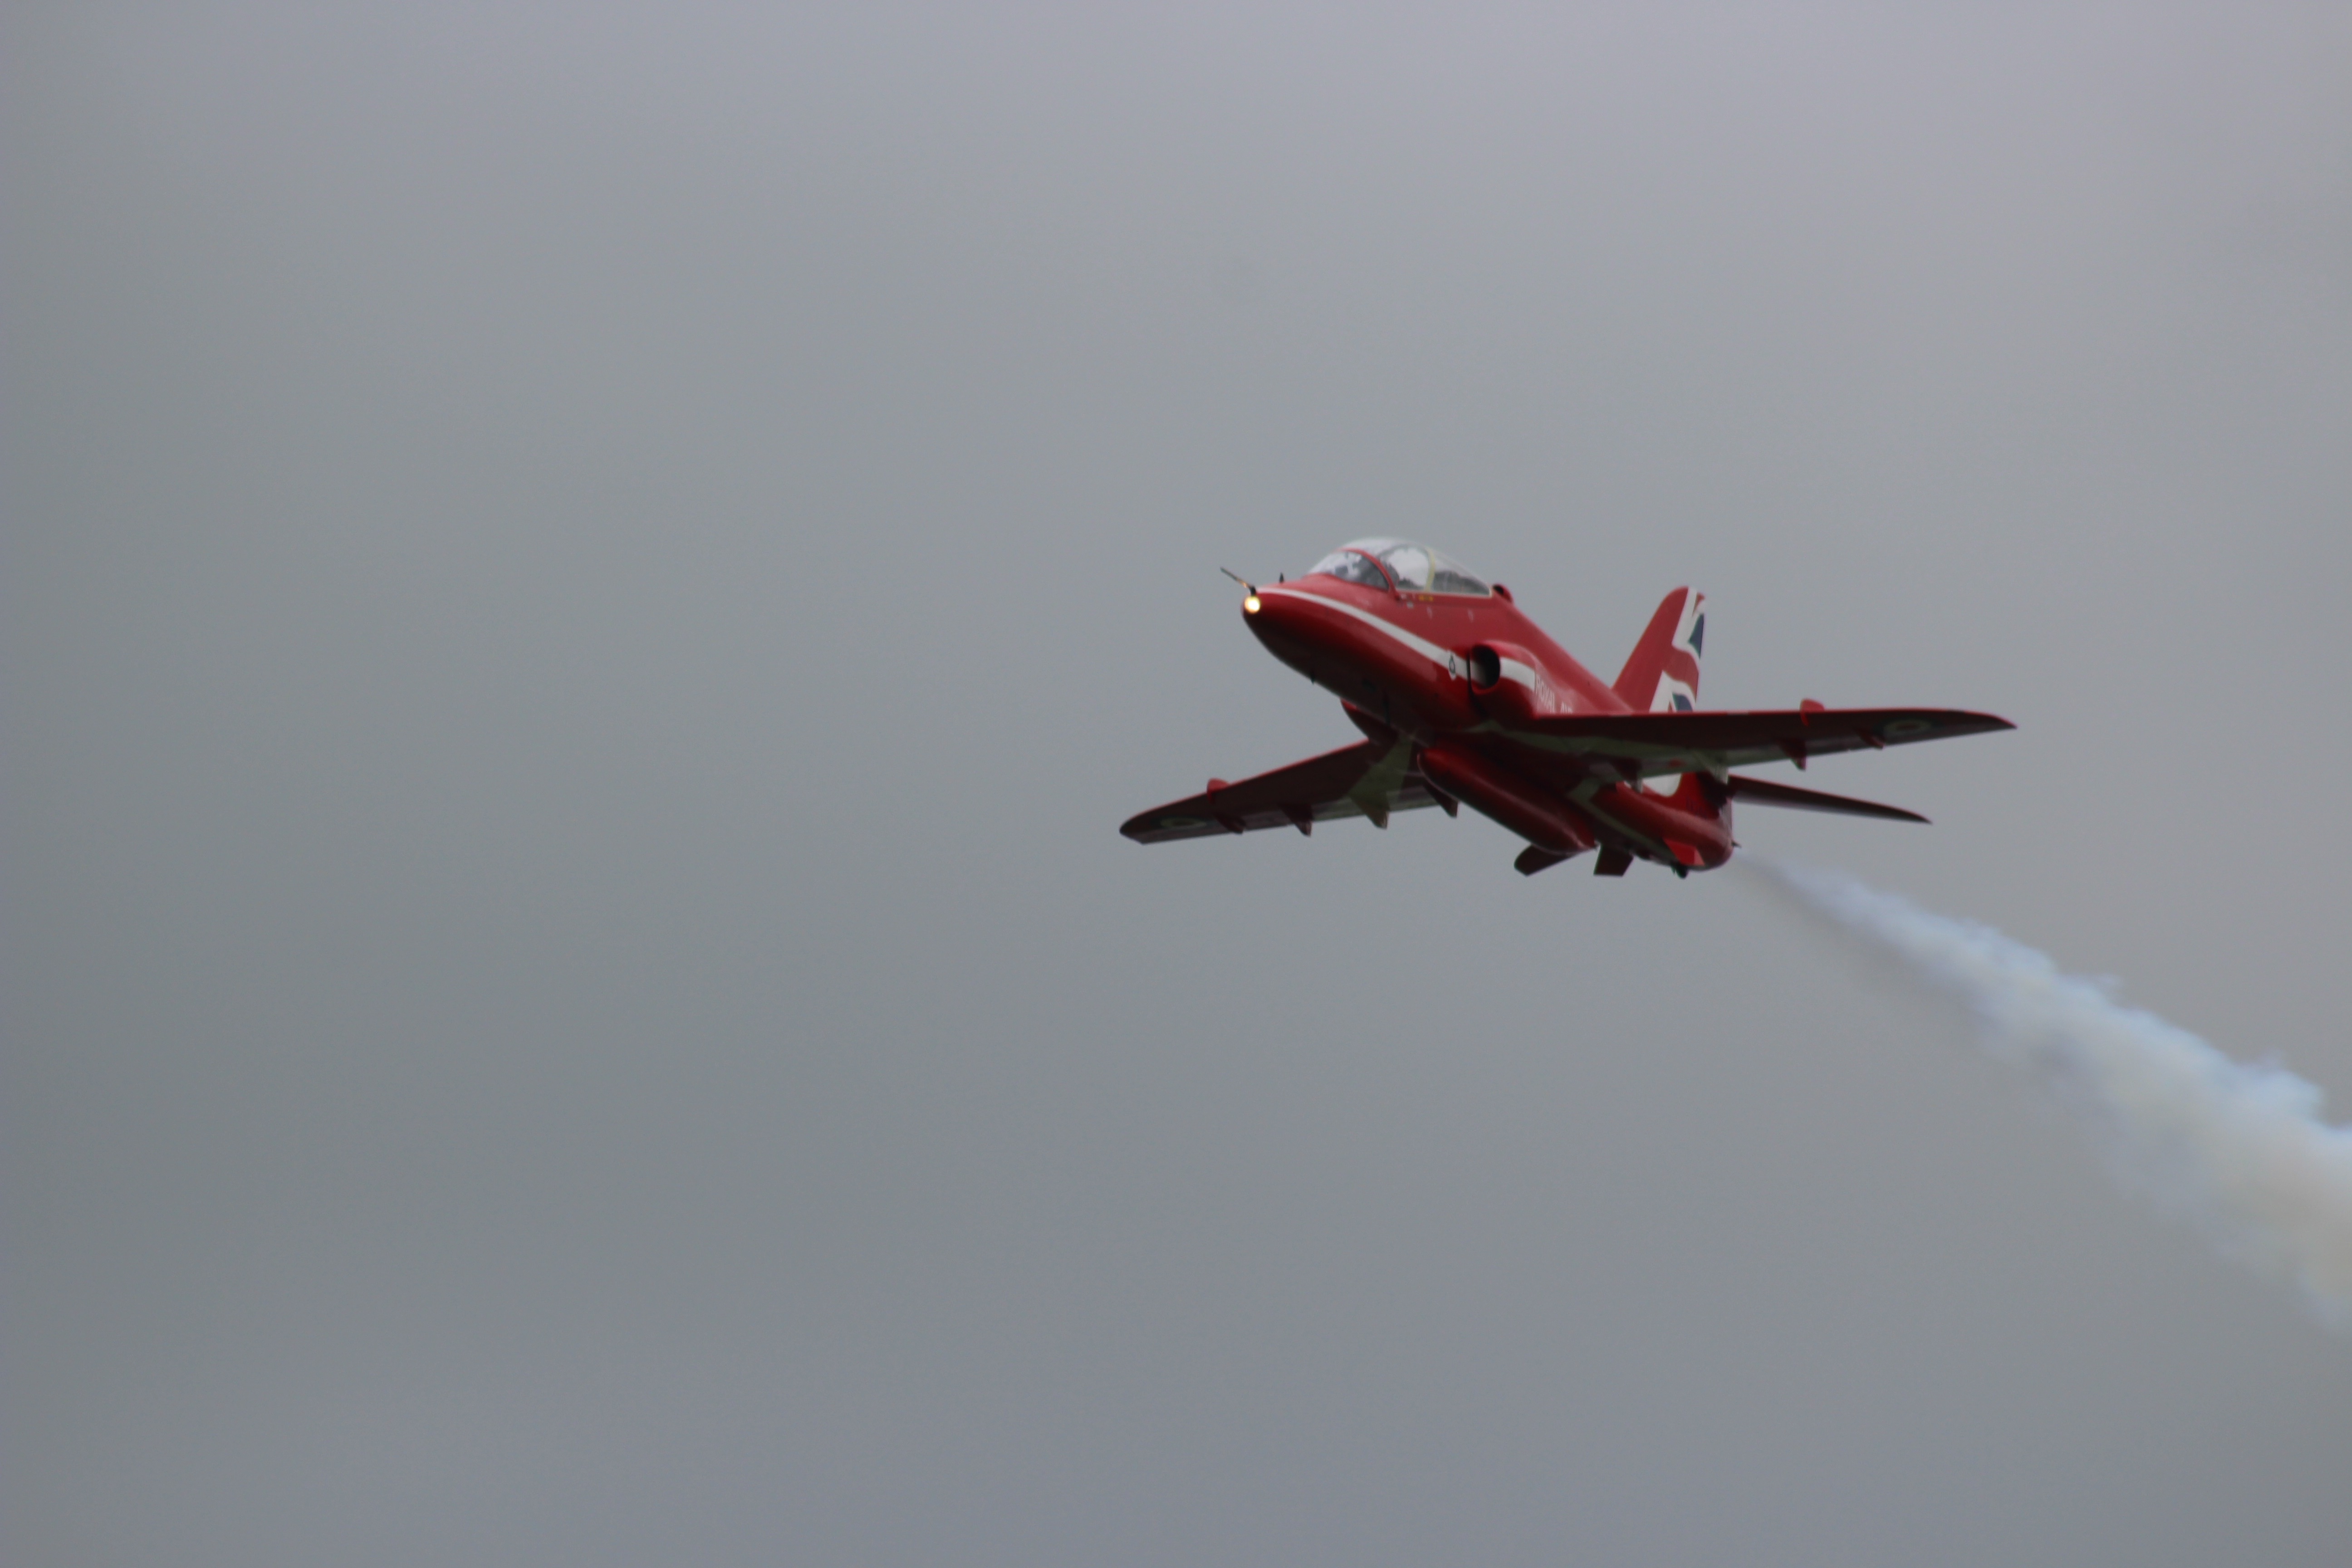
wing, airplane, aircraft, vehicle, airline, aviation, flight, event, takeoff, air show, air force, aerobatics, monoplane, air travel, atmosphere of earth, general aviation